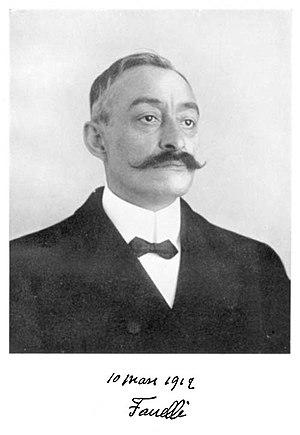
Ernest Fanelli est un compositeur français d’origine italienne. Il reste majoritairement connu pour avoir été à l’origine d’une controverse sur les origines de la musique impressionniste, sous le rapport de ses innovations harmoniques, lorsqu’une de ses compositions, la première partie des Tableaux Symphoniques fut créée en 1912 sous la direction de Gabriel Pierné.